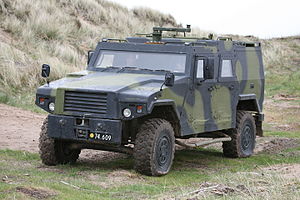
Mowag Eagle
Dansk Eagle IVData for Eagle IV:
Dansk MOWAG Eagle
Mowag Eagle er et militært hjulkøretøj produceret af det multinationale firma General Dynamics European Land Systems som opkøbte den oprindelige producent, schweiziske Mowag. Køretøjet er stadig navngivet efter Mowag og systemet er udviklet over 5 generationer af køretøjer.